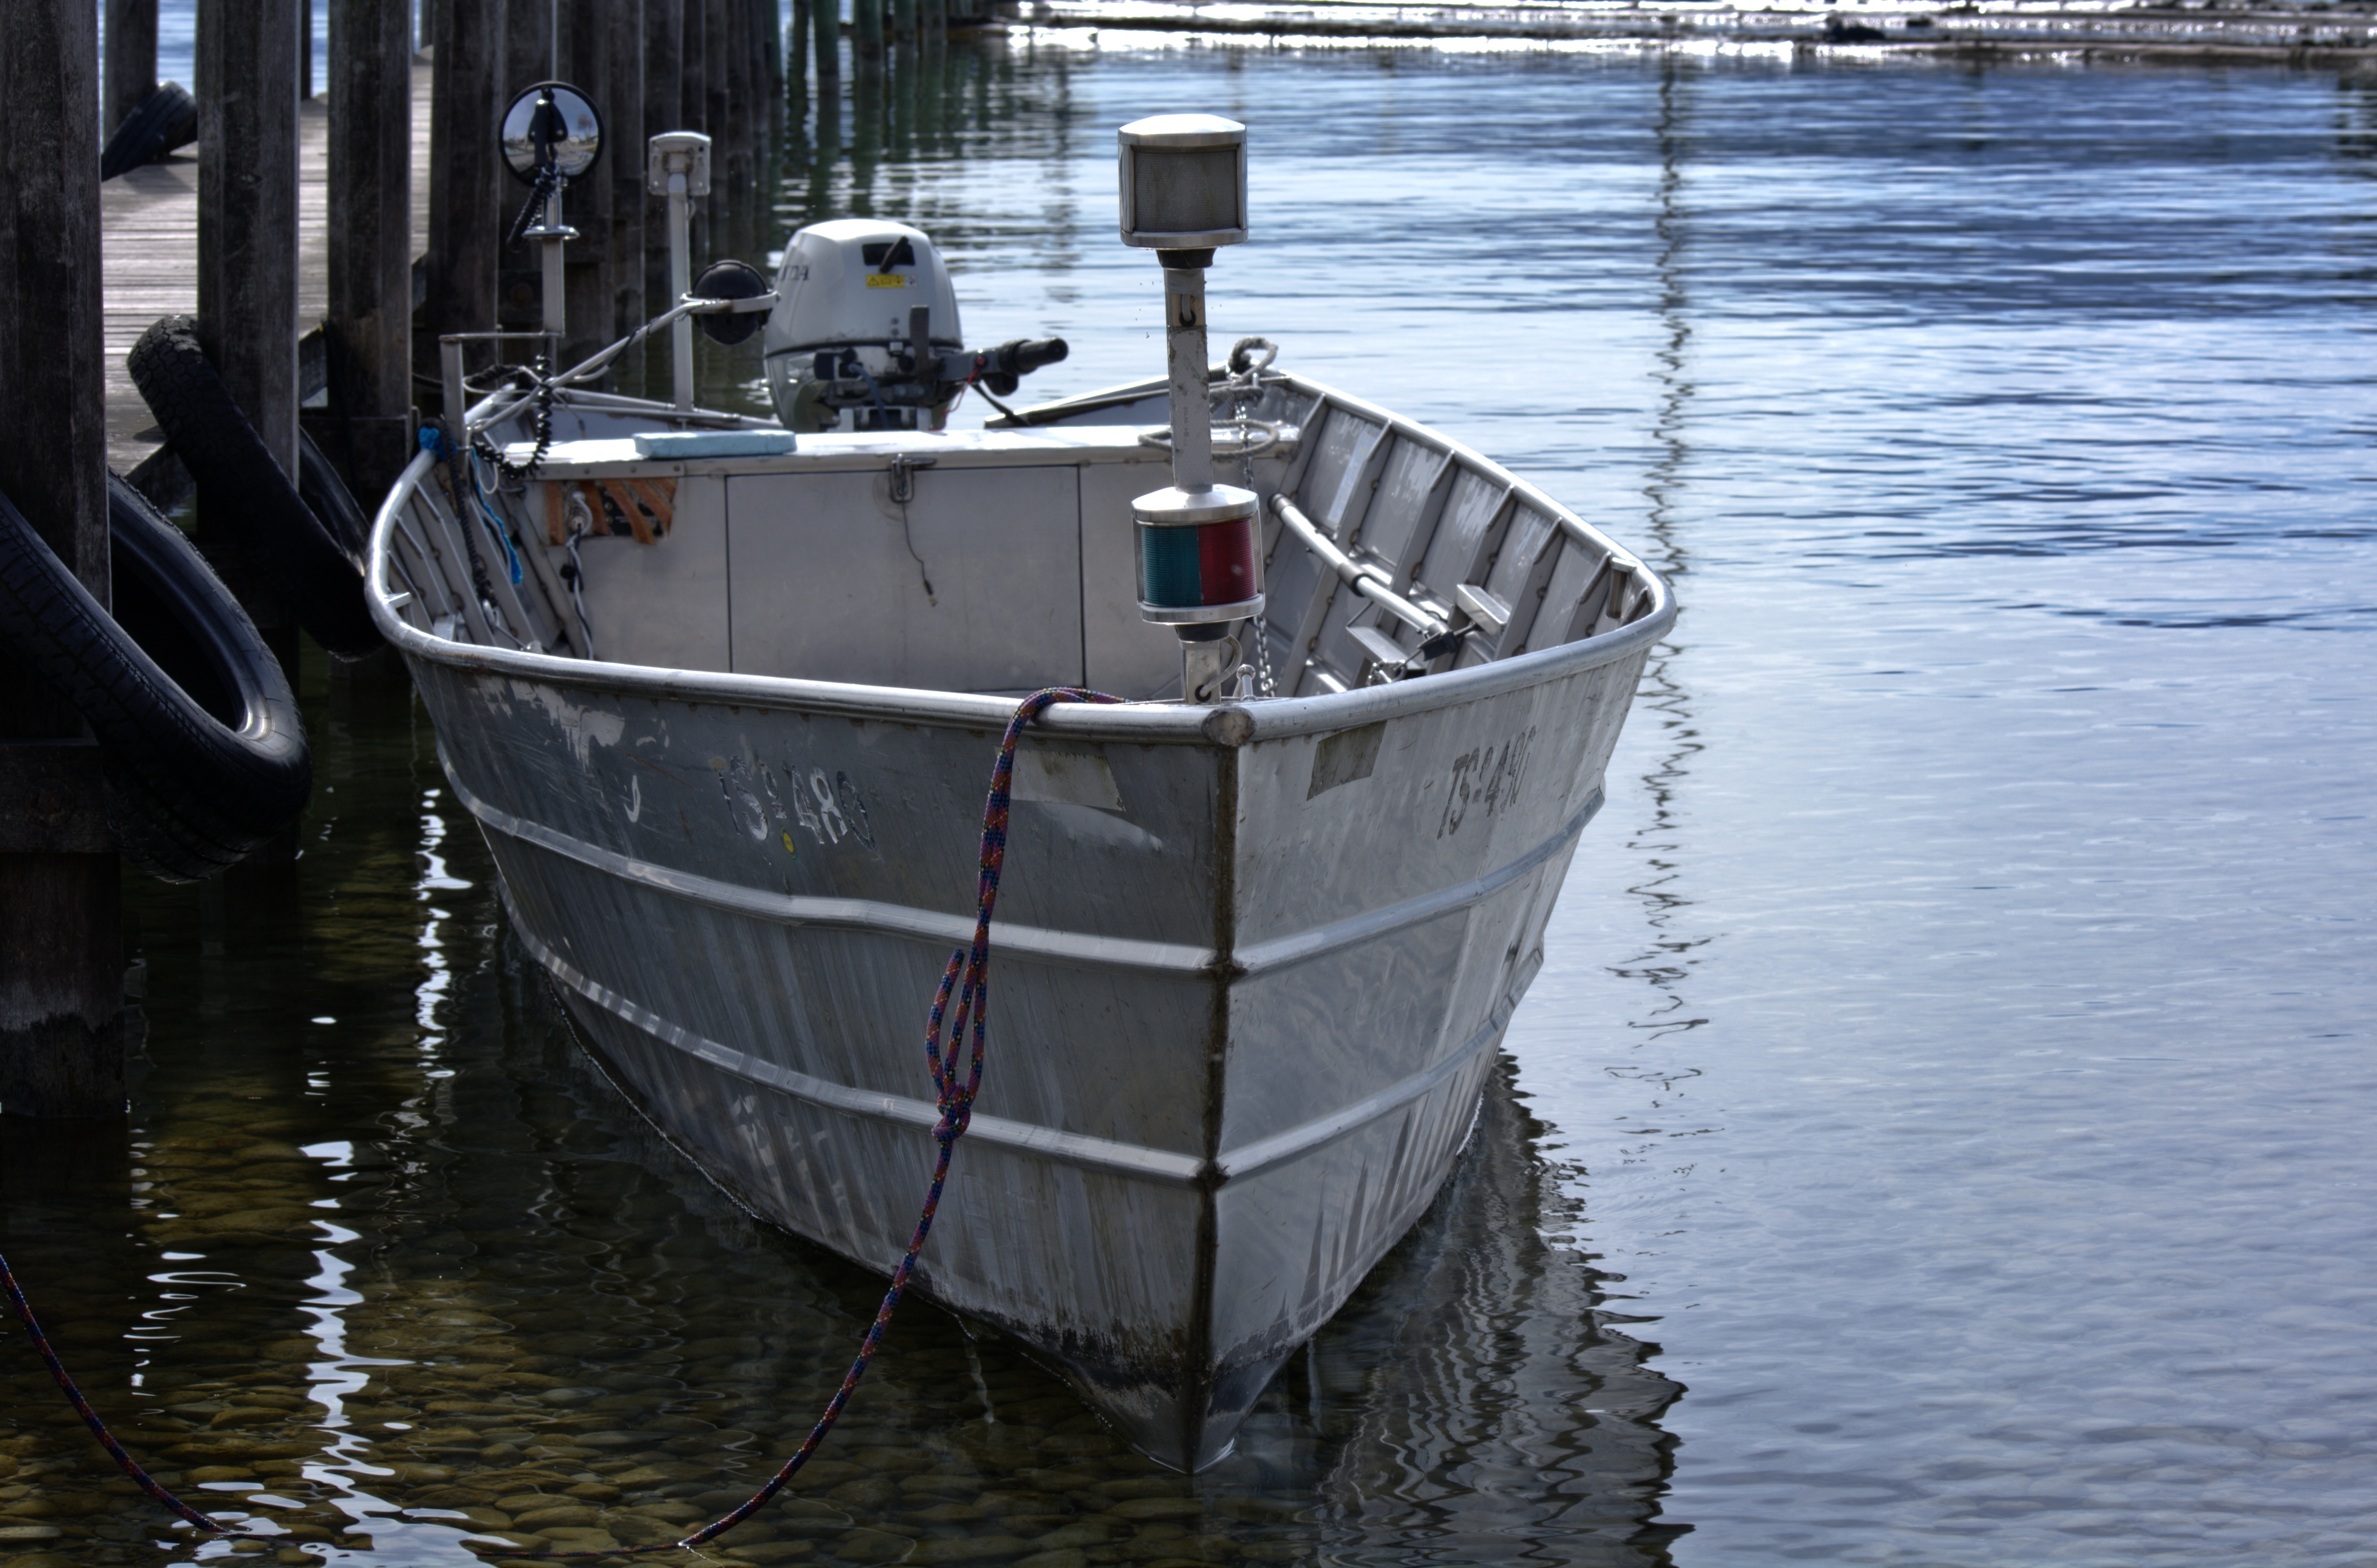
water, dock, boat, lake, pier, transport, boot, vehicle, park, leisure, waterway, create, move, channel, mole, anchorage, watercraft, locomotion, fishing vessel, powerboat, skiff, watercraft rowing